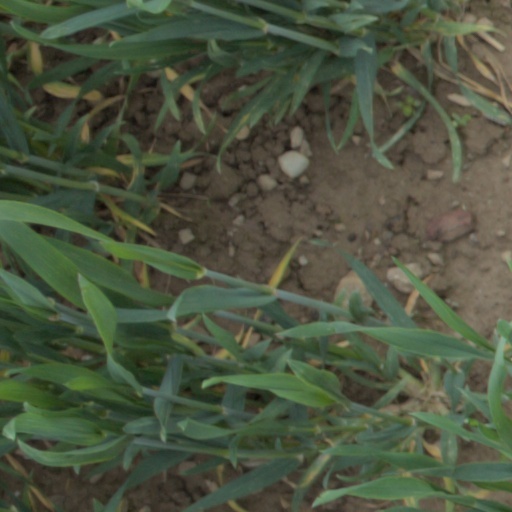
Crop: wheat